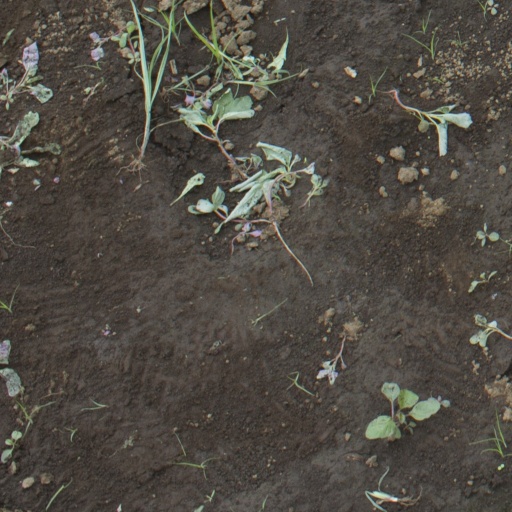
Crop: soybean